Question: Please indicate a possible affordance area of the frisbee that can be used for holding.
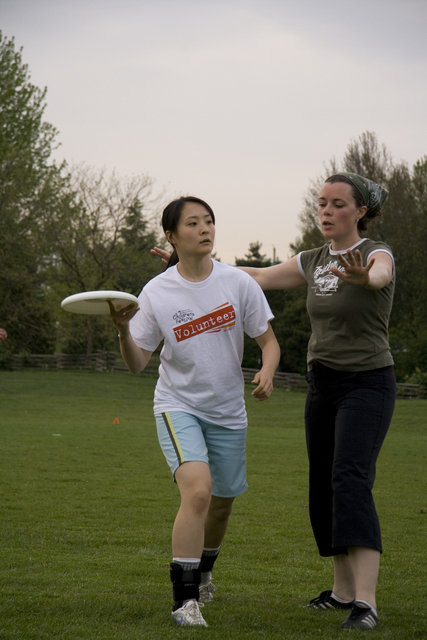
Answer: [57.771, 285.589, 144.788, 318.571]